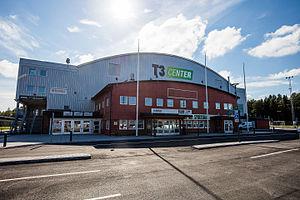
Le T3 Center est une patinoire située à Umeå en Suède.